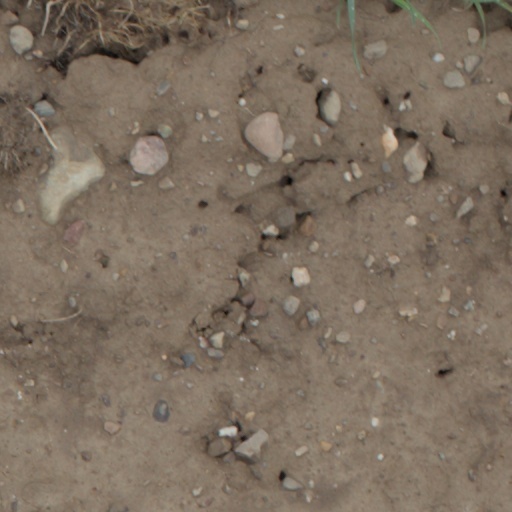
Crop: wheat